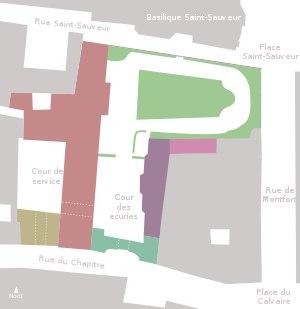
L’hôtel de Blossac est un hôtel particulier du XVIIIᵉ siècle situé dans le centre historique de Rennes, en France.